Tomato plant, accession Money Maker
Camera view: bottom (45 deg); turntable rotation: 90 degrees
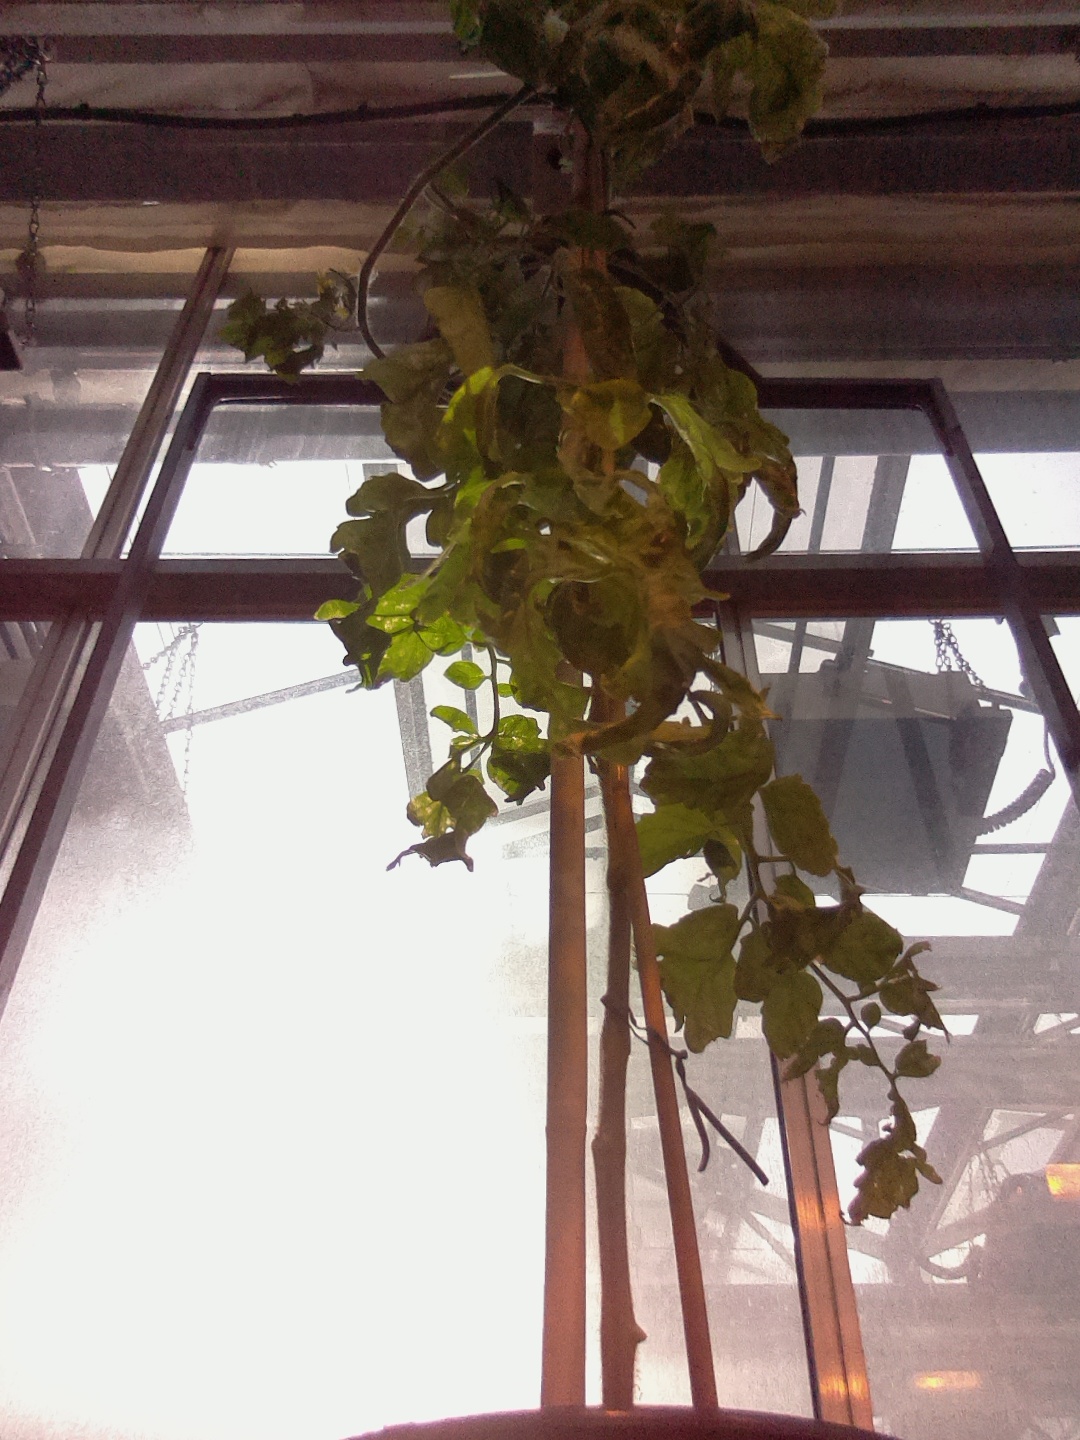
BBCH growth stage 77: 70%-80% of final fruit size